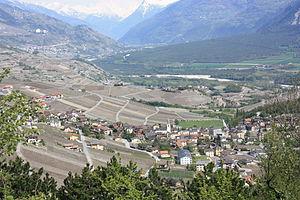
Vue sur Miège depuis le bisse qui passe en-dessus.
Miège est une commune suisse du canton du Valais, située dans le district de Sierre.